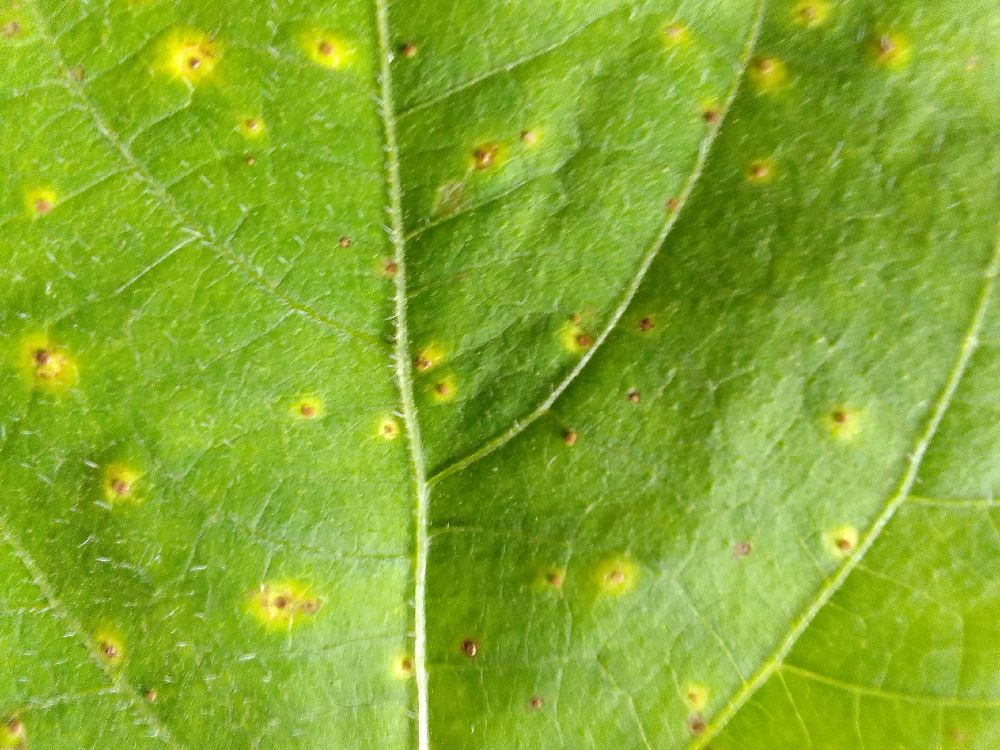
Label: rust